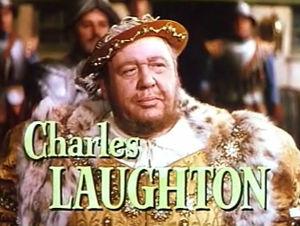
La Reine vierge est un film américain réalisé par George Sidney sorti en 1953.
Charles Laughton est un acteur et réalisateur britannique, né le 1ᵉʳ juillet 1899 à Scarborough, naturalisé américain en 1950, et mort le 15 décembre 1962 à Hollywood des suites d'un cancer. Il a également participé à l'élaboration de quelques scénarios, produit quelques films et donné des lectures d'œuvres.
La liste de films historiques comprend les différentes production cinématographique évoquant les événements et les personnages de l'histoire.